Chamaeleo intermedius

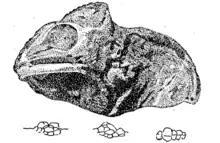
Type specimen of "Chamaeleo intermedius" , bottom row shows the dorsal knobs in different perspectives

The holotype of "Chamaeleo intermedius", specimen KNM-FT 3833, was discovered at a paleontological site near Fort Ternan in Kenya. It consists of a well preserved calcite cast that preserves the entire head and parts of the upper body, cut off by an almost straight line ranging from the throat to approximately the halfway point of the back. The fossil material was recognized as a chameleon and subsequently described by Hillenius in 1978, after having been given the material by Richard Erskine Frere Leakey.